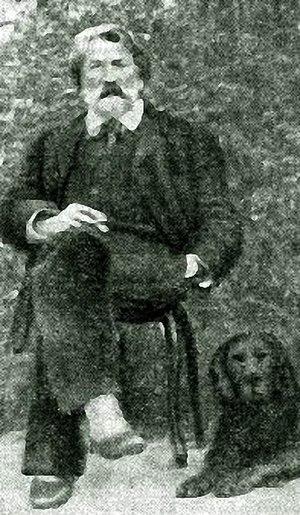
Sofia Petrovna Kouvchinnikova, née Safonova en 1847 et morte en 1907, est une peintre russe, étudiante et maîtresse d'Isaac Levitan. Elle est le modèle de la protagoniste de la nouvelle d'Anton Tchekhov, La Cigale. Elle-même et Lévitan étaient les amis de Tchekhov. Douée pour la peinture et la musique elle s'intéresse aux artistes et à la vie artistique. Pavel Tretiakov fit l'acquisition d'une de ses toiles.